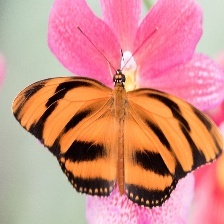
Species: BANDED ORANGE HELICONIAN